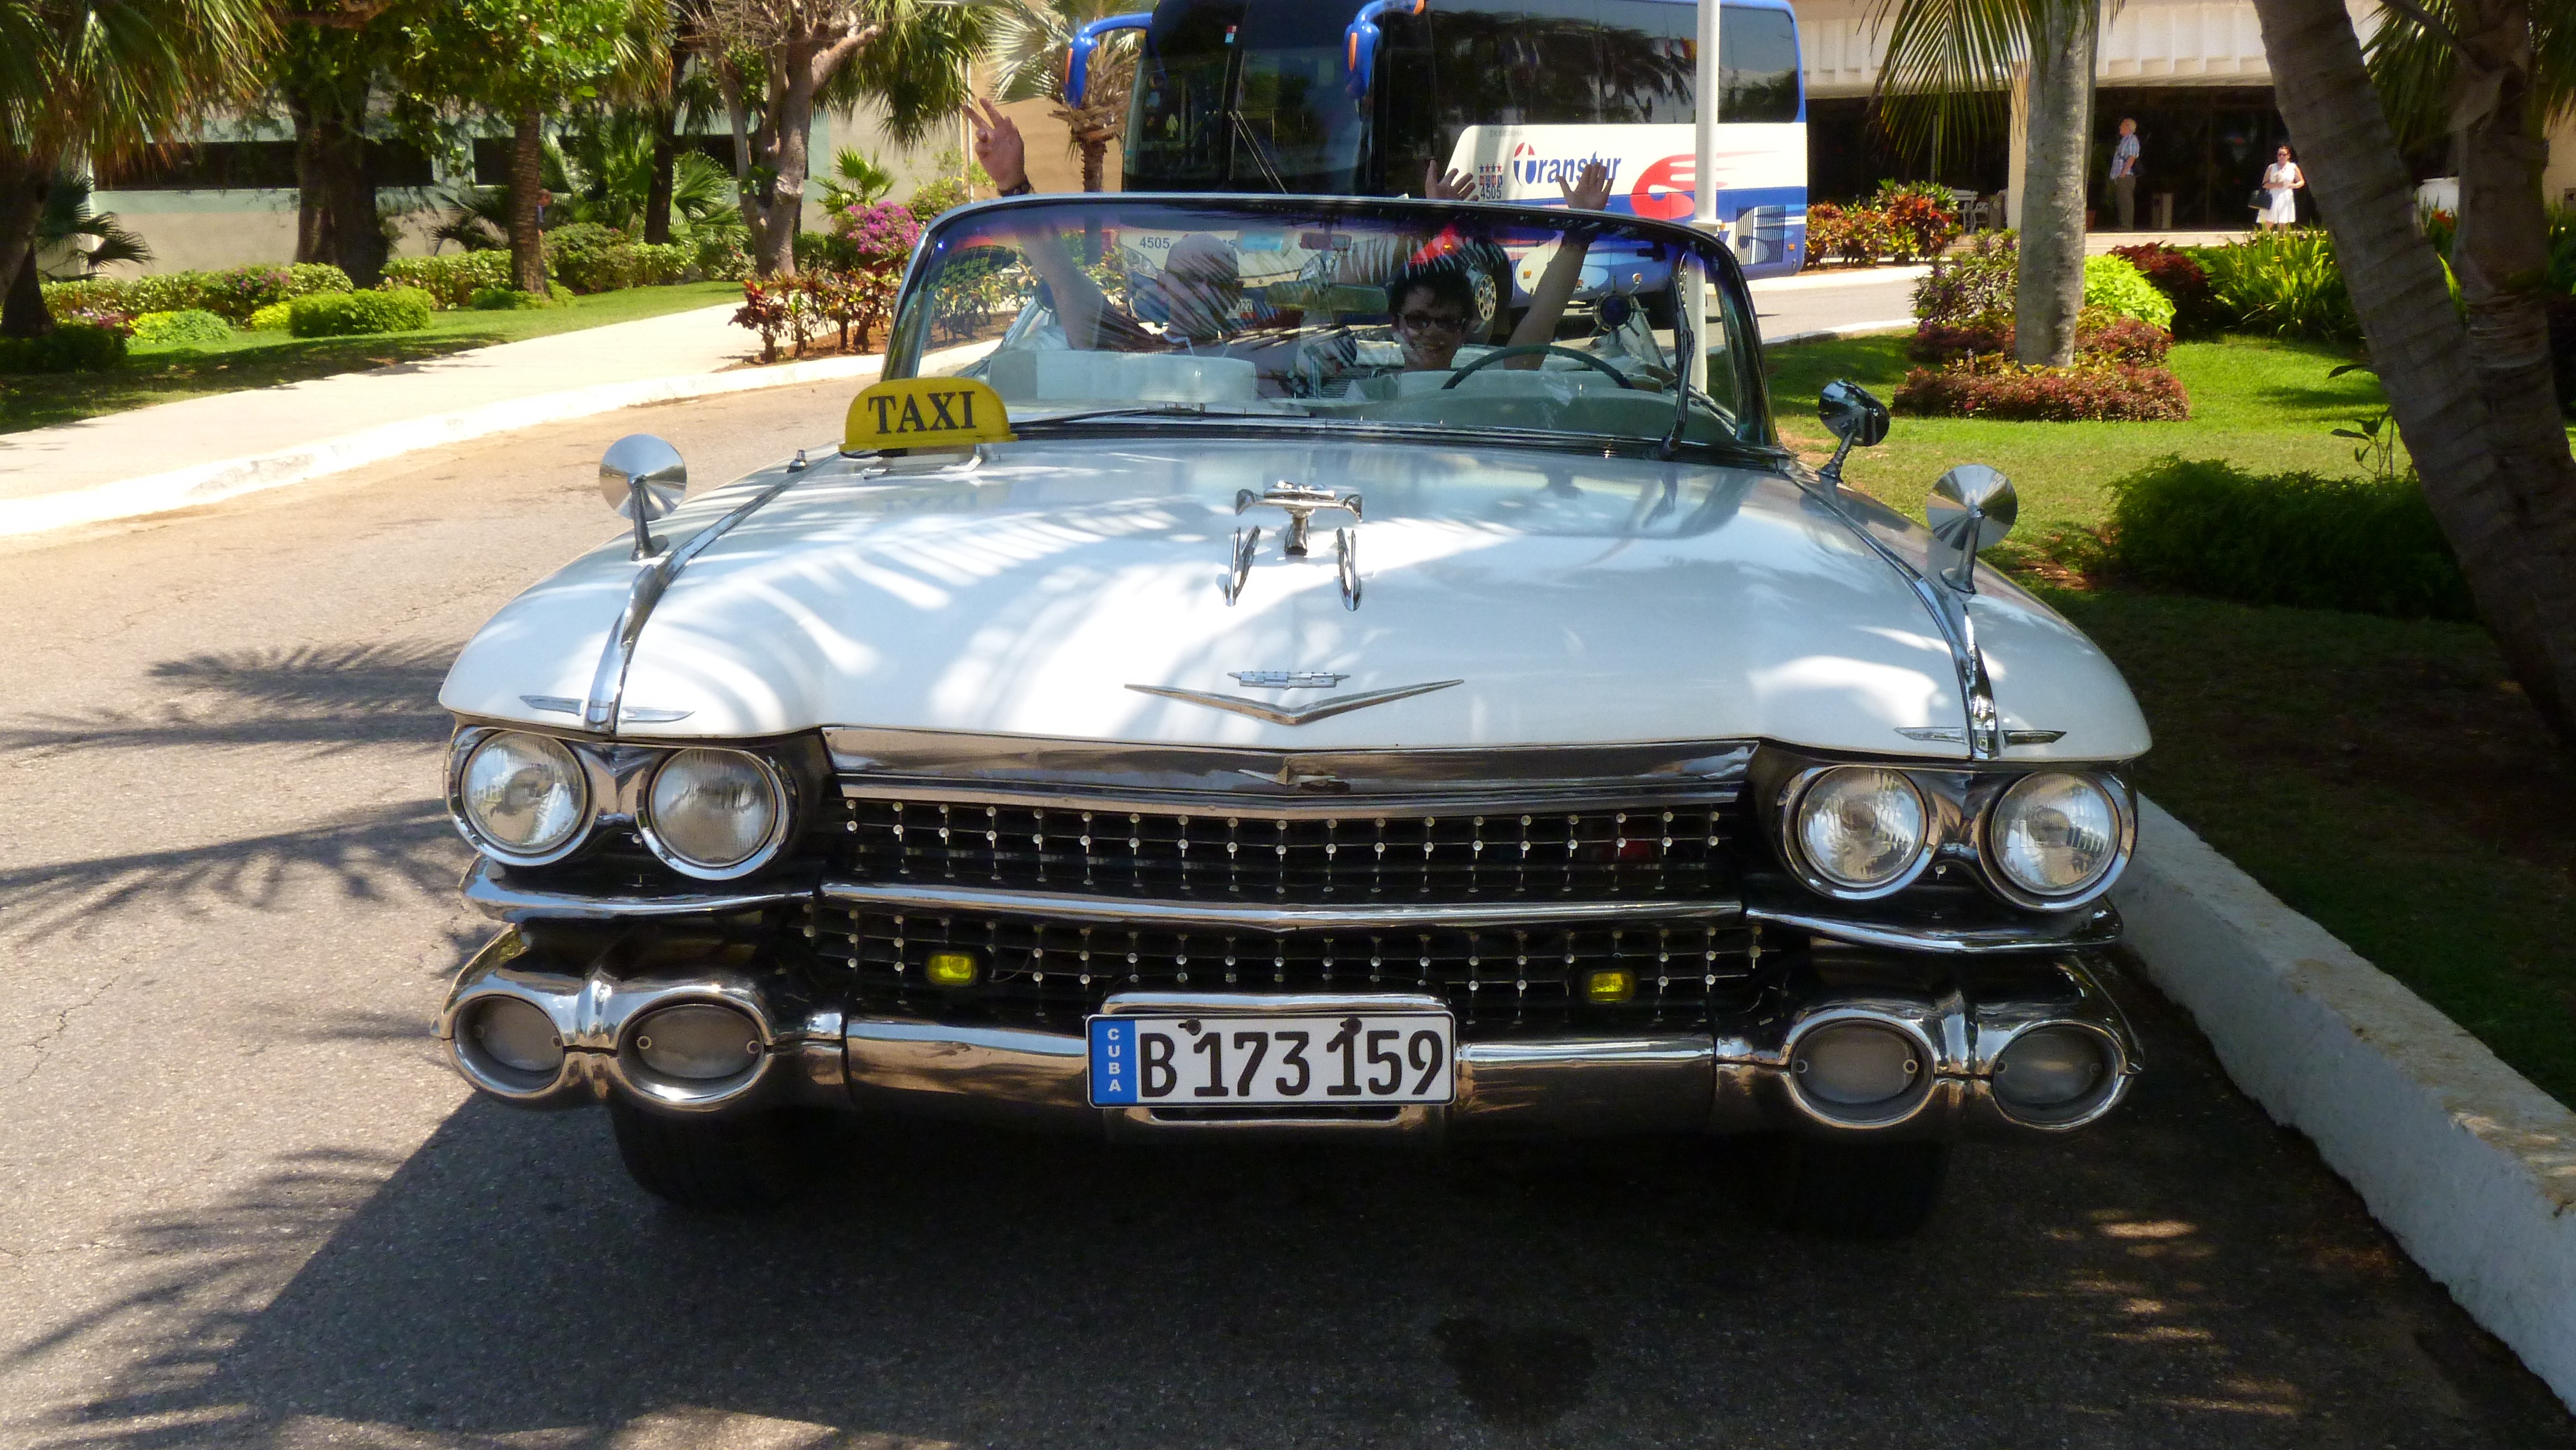
white, car, vehicle, auto, automotive, motor vehicle, vintage car, cuba, 50, oldtimer, classic, convertible, cadillac, metallic, american car, antique car, land vehicle, cadillac eldorado, automobile make, automotive exterior, luxury vehicle, performance car, full size car